Tea culture

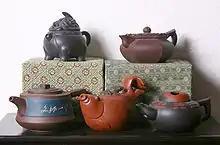
Five Yixing clay teapots showing a variety of styles from formal to whimsical

Tea served before the Ming dynasty was typically made from tea bricks. Upon harvesting, the tea leaves were either partially dried or thoroughly dried and ground before being pressed into bricks. The pressing of Pu-erh is likely a relic of this process. Tea bricks were also sometimes used as currency. Serving the tea from tea bricks required roasting (to destroy mold or insects), grinding the leaves to a fine powder and whisking the tea in hot water to produce a fine broth.